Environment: real
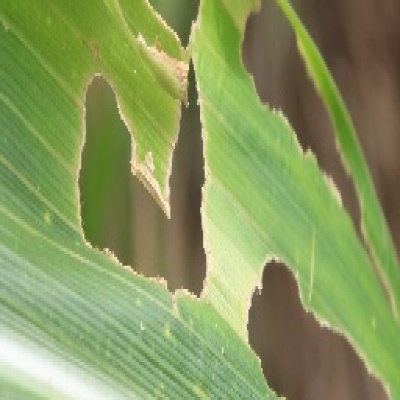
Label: fall_armyworm